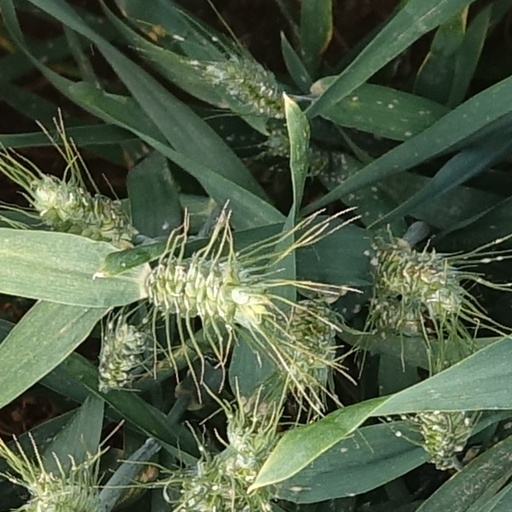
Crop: wheat